Jonny Quest: Cover-Up at Roswell

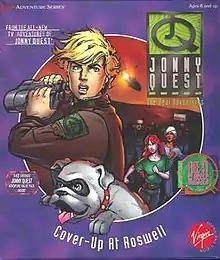
Cover art

Jonny Quest: Cover-Up at Roswell is a computer game released by Virgin Sound and Vision for the series "The Real Adventures of Jonny Quest" in August 1996.